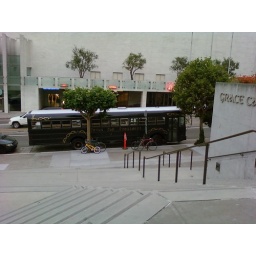
Notice there is a crusafix no where, it is black and the chain above the tires and on the ends of the roof